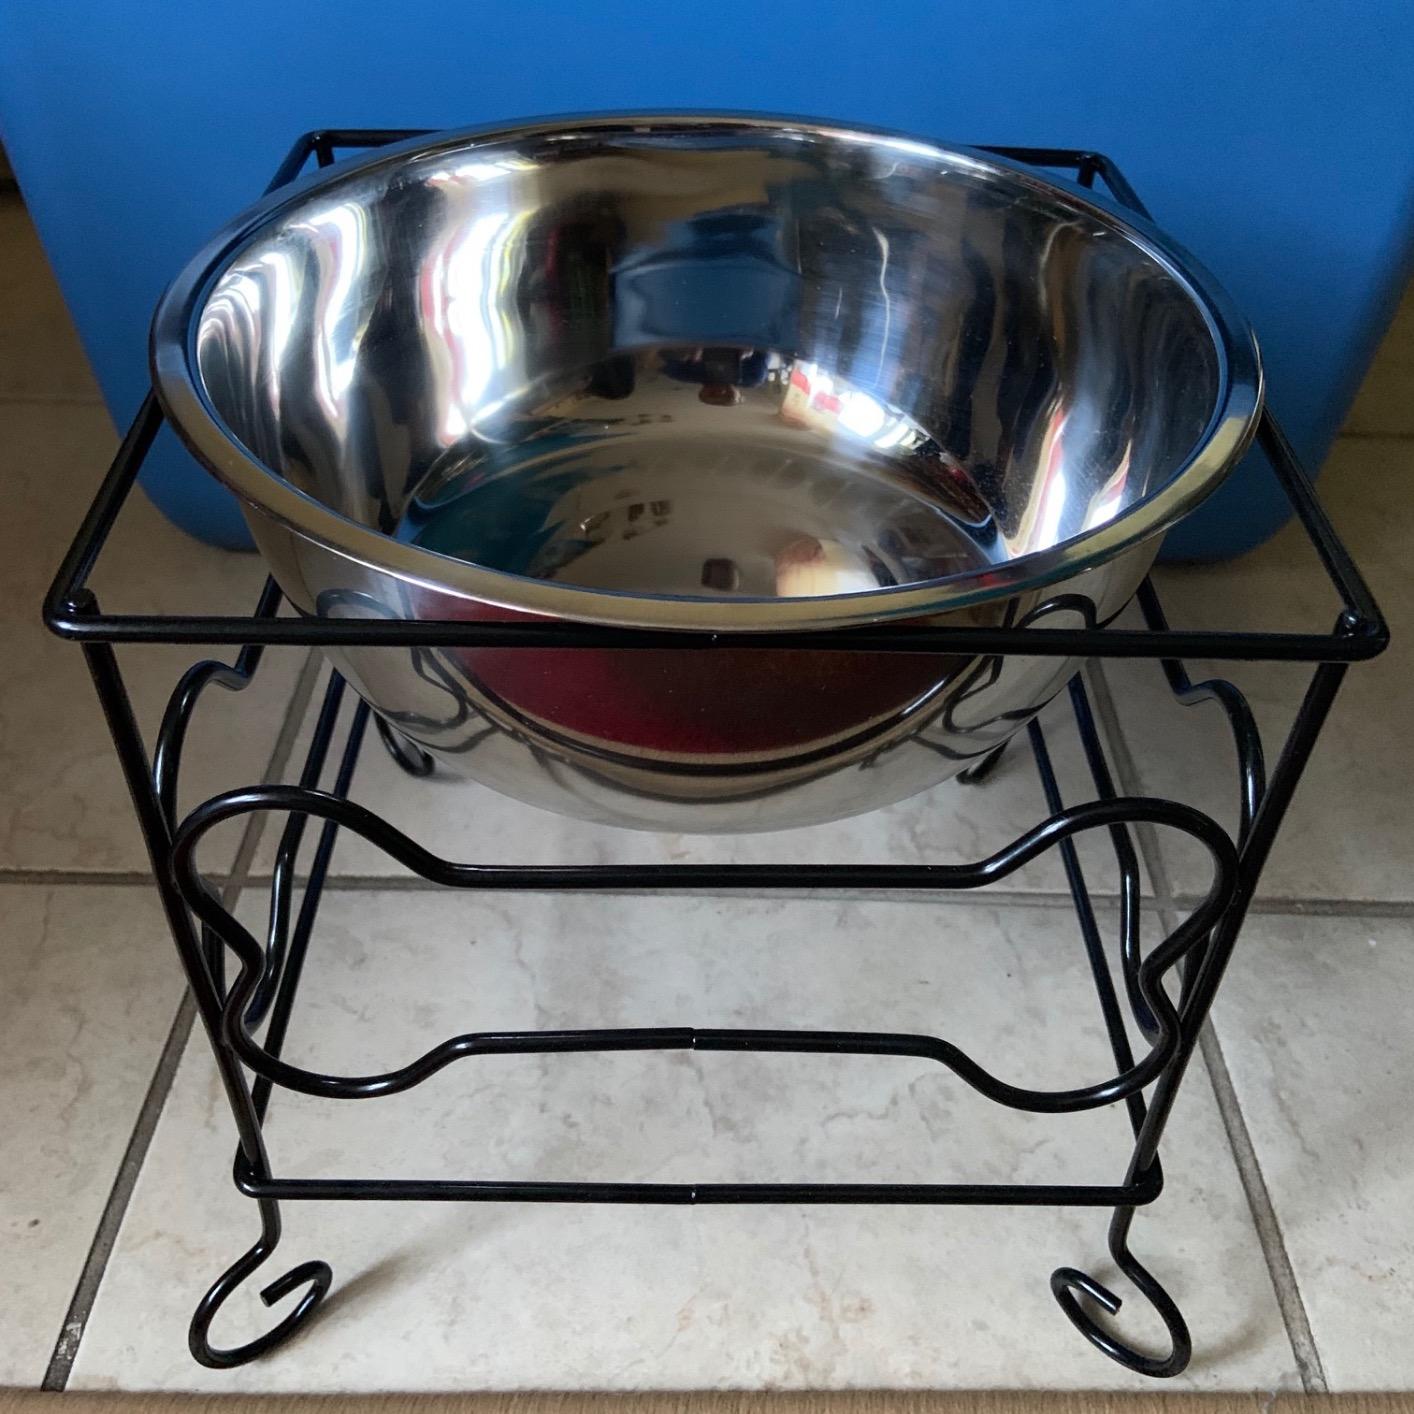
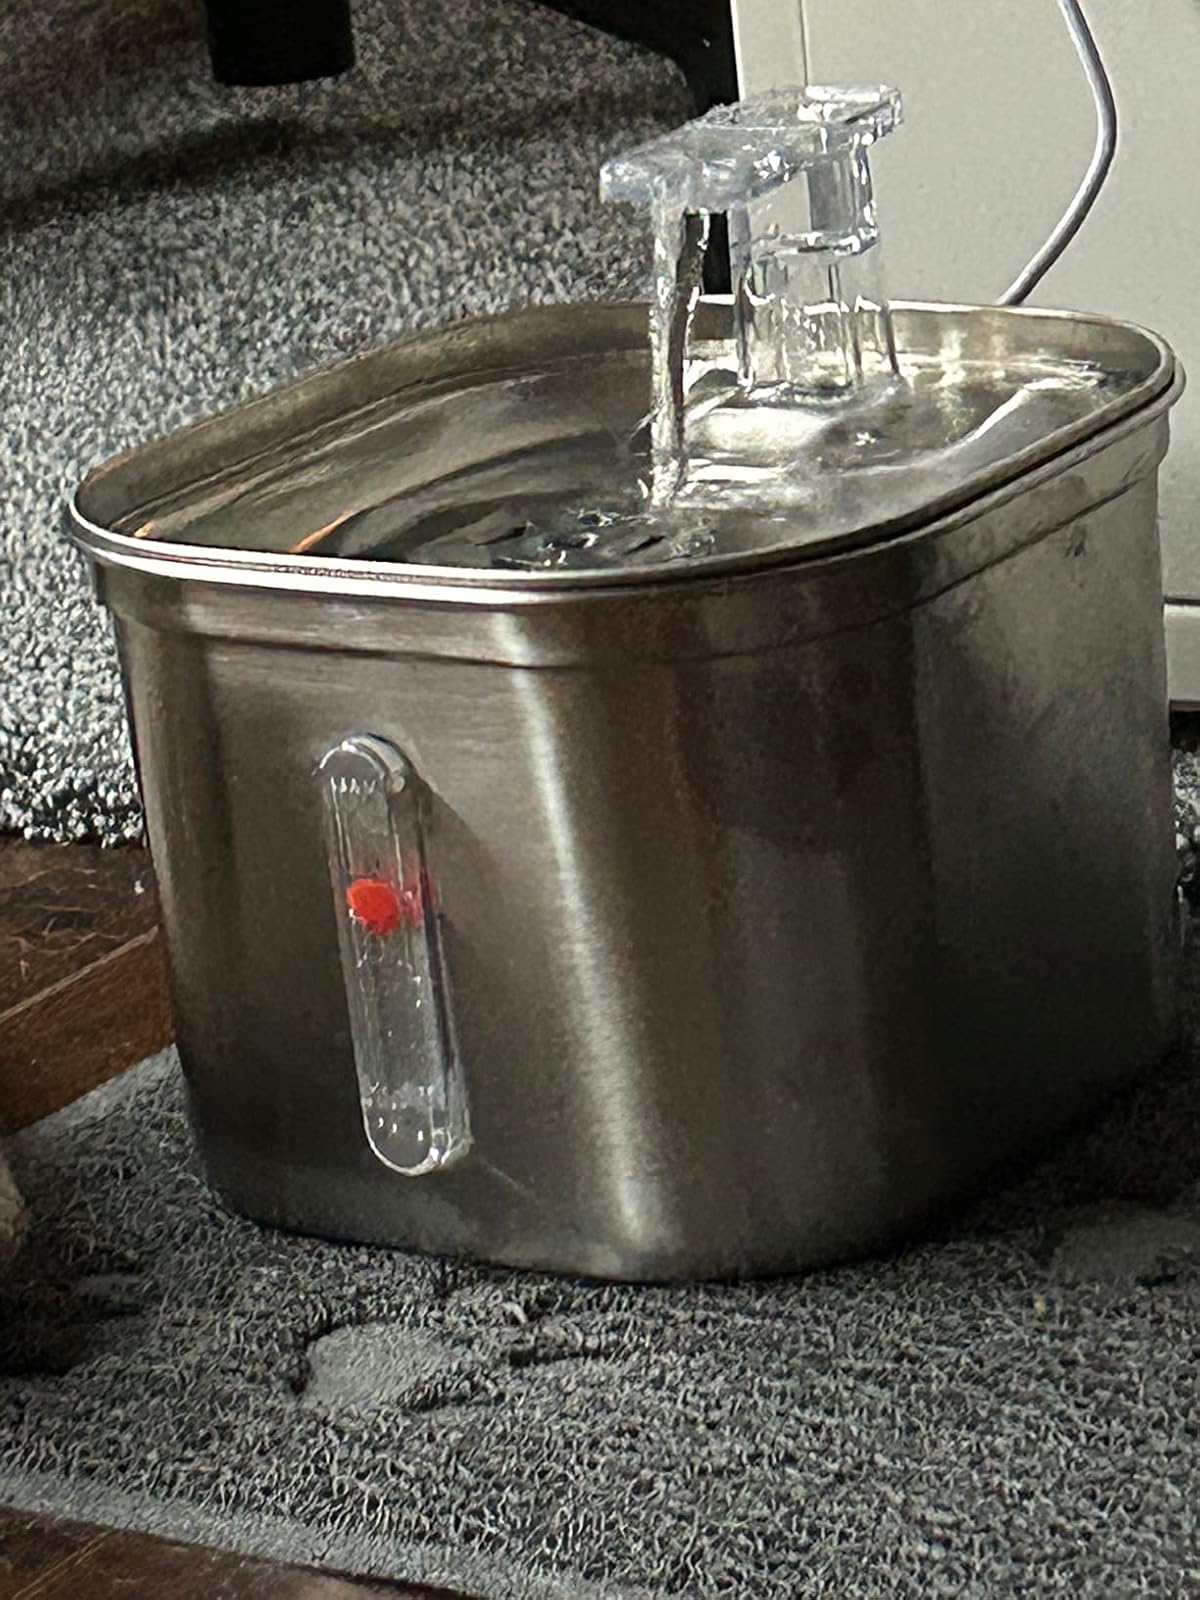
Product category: items_bowl
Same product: no